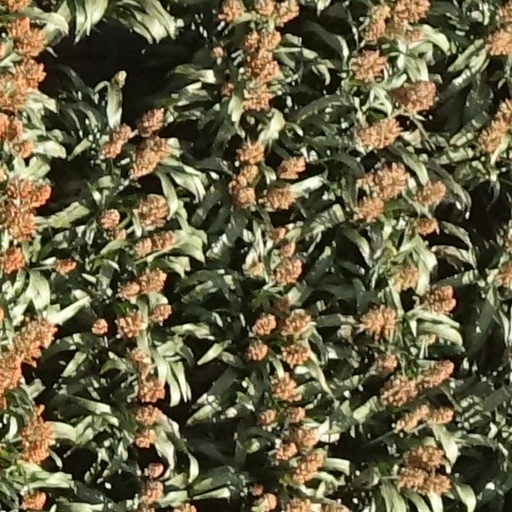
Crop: sorghum